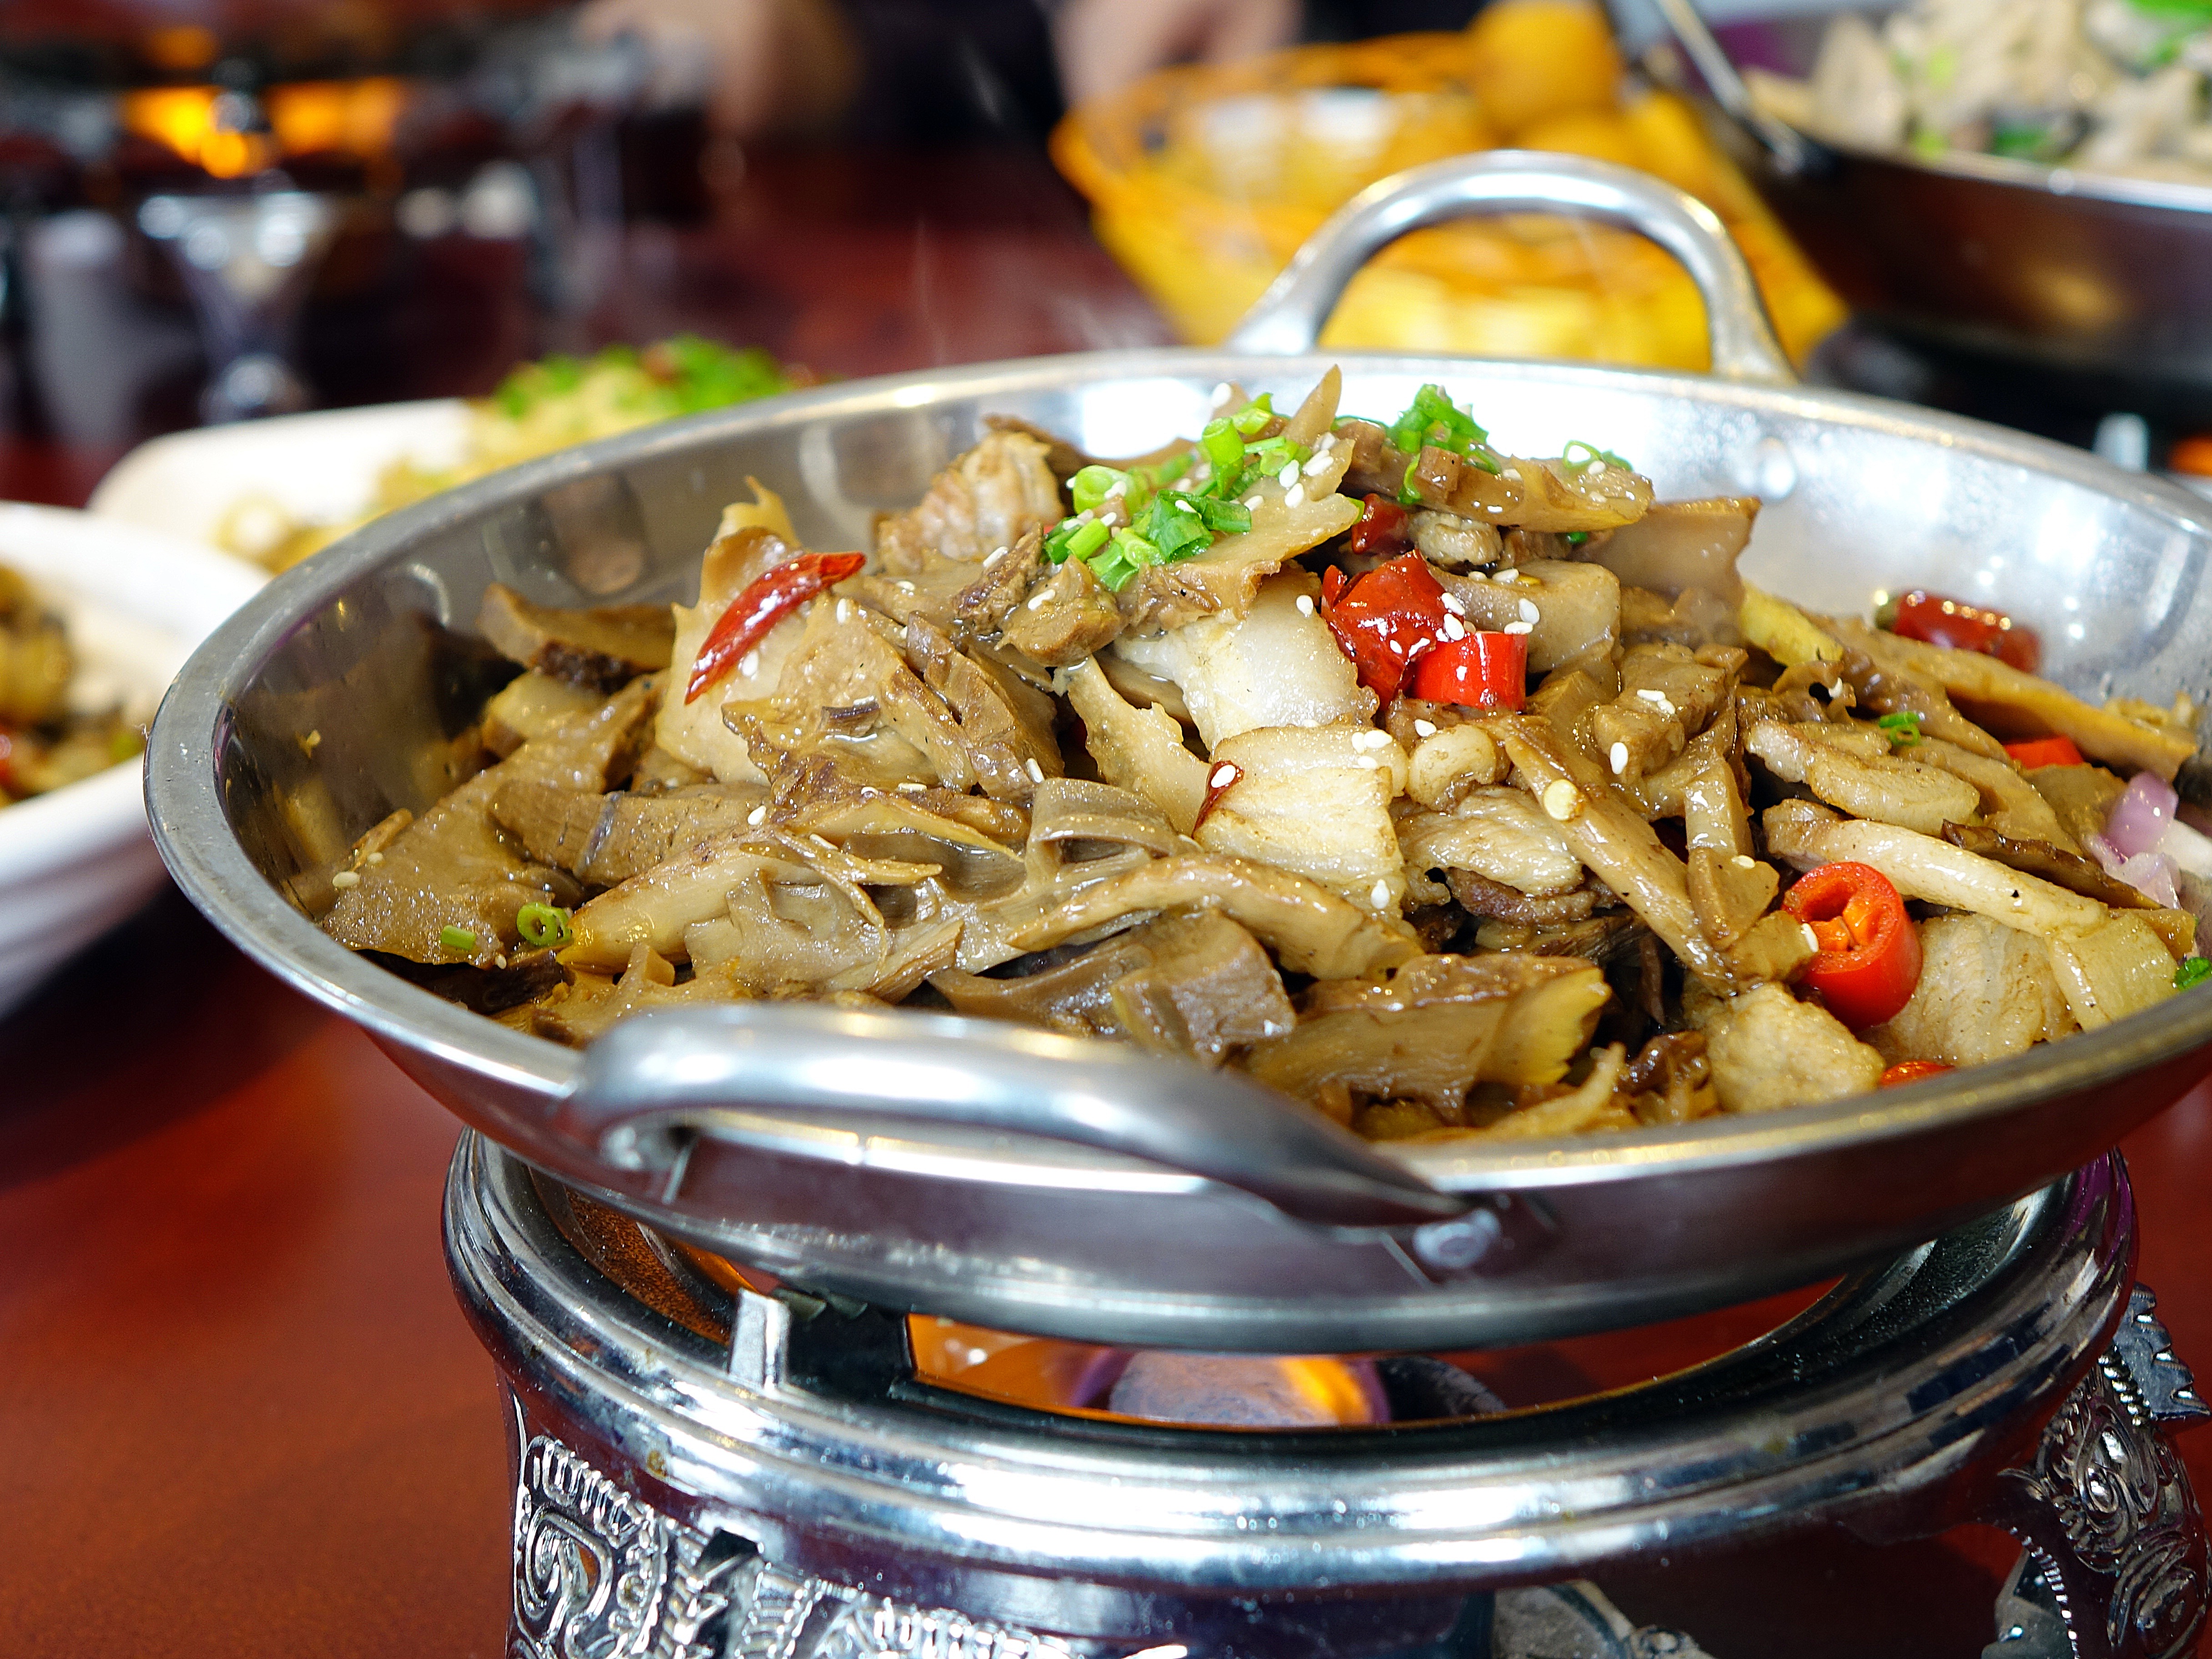
restaurant, dish, meal, food, chinese, cooking, asia, meat, pork, cuisine, asian food, fried, cooked, dining, hot, spicy, tasty, china, thai food, chinese food